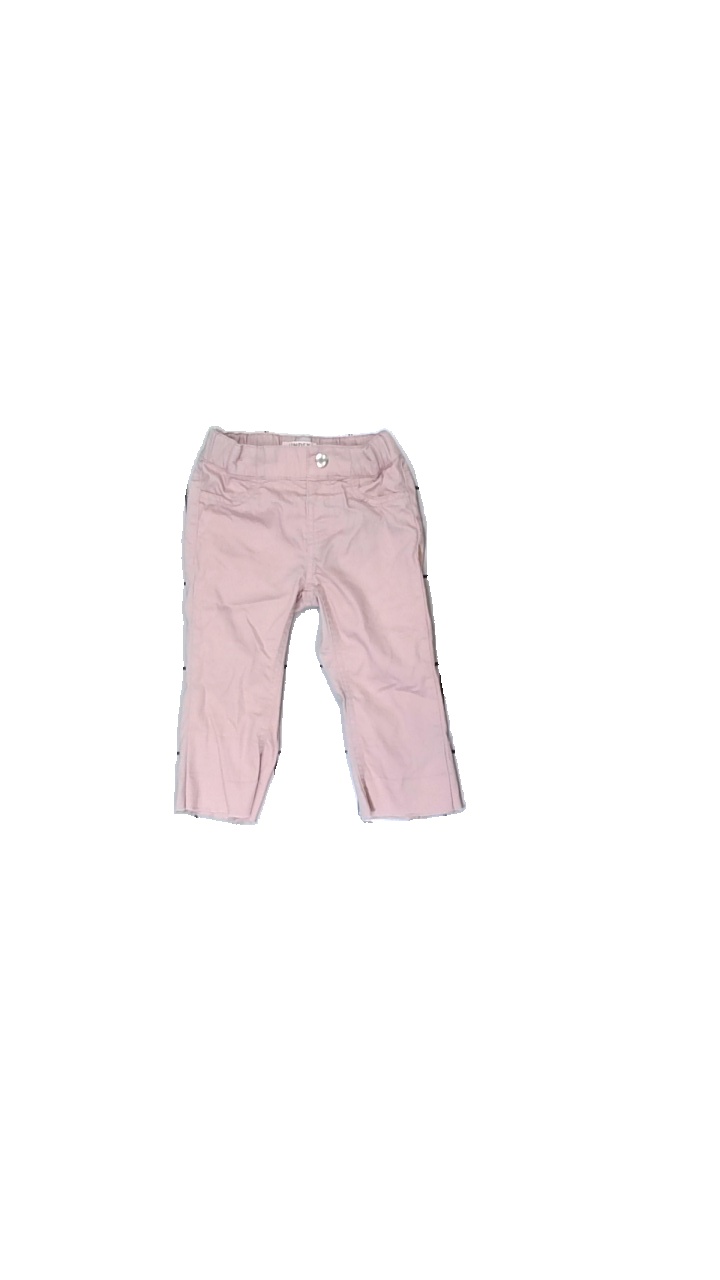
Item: Trousers (Children)
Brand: Lindex
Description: rosa byxor med lösa trådar vid fötterna
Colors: Pink
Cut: Regular
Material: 100% cotton
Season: All
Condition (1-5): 4
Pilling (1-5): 5
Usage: Reuse
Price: <50